Janet Wallach

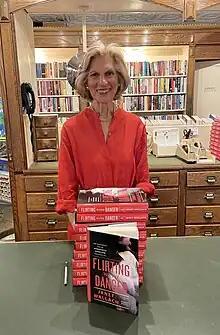
A picture of the author at the launch of her latest book, Flirting with Danger, at the Corner Bookstore.

Janet Wallach (born May 4, 1942 Brooklyn) is an American writer. She is President Emerita of Seeds of Peace.